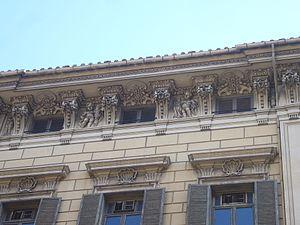
Le palais Mancini est un palais situé à Rome. Il fut de 1725 à 1793 la résidence des pensionnaires de l'Académie de France à Rome